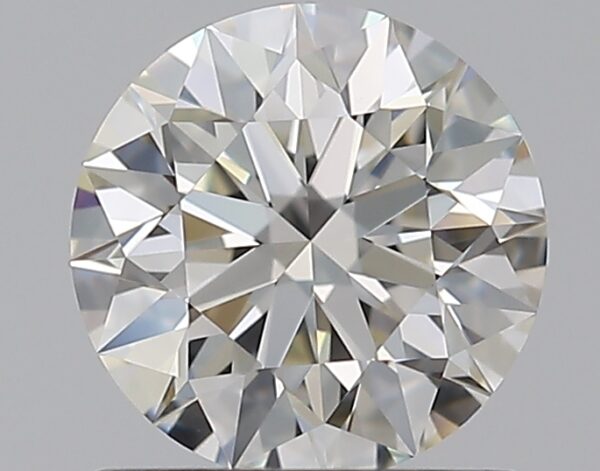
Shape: round
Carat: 0.81
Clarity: VVS2
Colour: J
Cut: EX
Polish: EX
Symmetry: EX
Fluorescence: F
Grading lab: GIA
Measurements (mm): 5.93 x 5.97 x 3.73